American cockroach

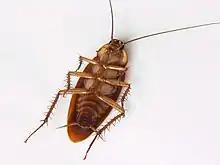
Underside of "P. americana"

American cockroaches have three developmental stages: egg, nymph, and adult. Females produce an egg case (ootheca) which protrudes from the tip of the abdomen. On average, females produce 9–10 oothecae, although they can sometimes produce as many as 90. After about two days, the egg cases are placed on a surface in a safe location. Egg cases are about long, brown, and purse-shaped. Immature cockroaches emerge from egg cases in 6–8 weeks and require 6–12 months to mature. After hatching, the nymphs feed and undergo a series of 13 moultings (or ecdysis). Adult cockroaches can live up to an additional year, during which females produce an average of 150 young. The American cockroach reproductive cycle can last up to 600 days.